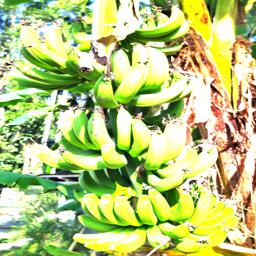
Label: KACHKOL FRUIT